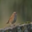
Label: bird